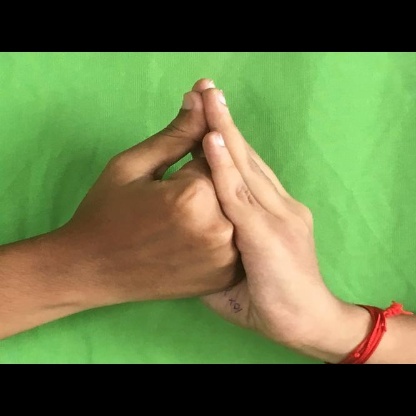
Mudra: Shanka